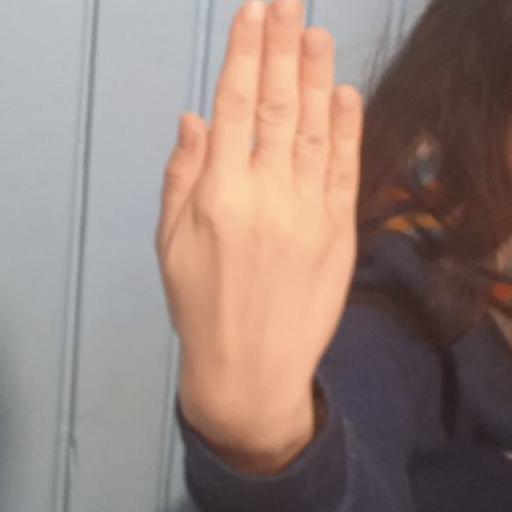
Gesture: stop_inverted